Jaren Jackson Jr.

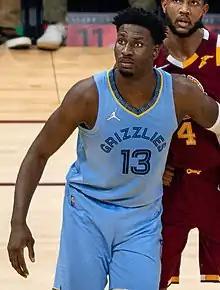
Jackson with the Memphis Grizzlies in 2022

Jaren Walter Jackson Jr. (born September 15, 1999), nicknamed "the Block Panther", "The Alliteration", and also known by his initials JJJ, is an American professional basketball player for the Memphis Grizzlies of the National Basketball Association (NBA). He played college basketball for the Michigan State Spartans. Jackson was selected by Memphis with the fourth overall pick of the 2018 NBA draft. In 2023, he was named to his first NBA All-Star team, later winning Defensive Player of the Year that same season. Jackson is renowned for his defensive dominance, particularly his exceptional rim protection; he led the league in blocks per game for two consecutive seasons in 2021–22 and 2022–23.